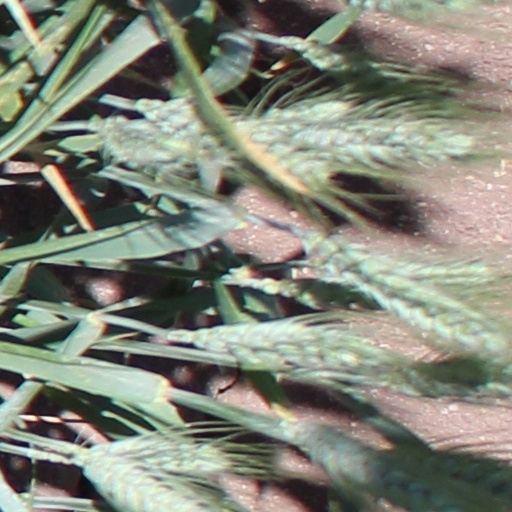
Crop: wheat